Sky position (RA, Dec in degrees): 139.065, 1.272
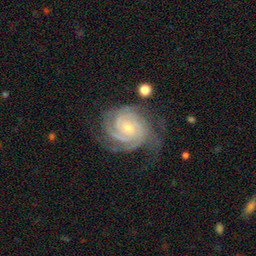
Galaxy morphology: Unbarred Loose Spiral Galaxies